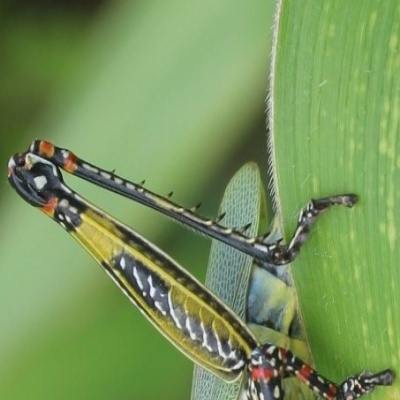
Crop: Maize
Condition: grasshoper